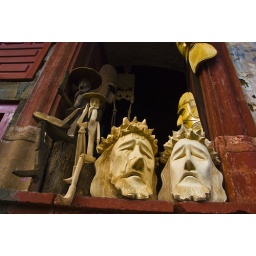
Elderhostel -Celebrating The Holidays in Old Mexico # 8697  Trying to fit the bus down the main road in Tingambato, Mexico